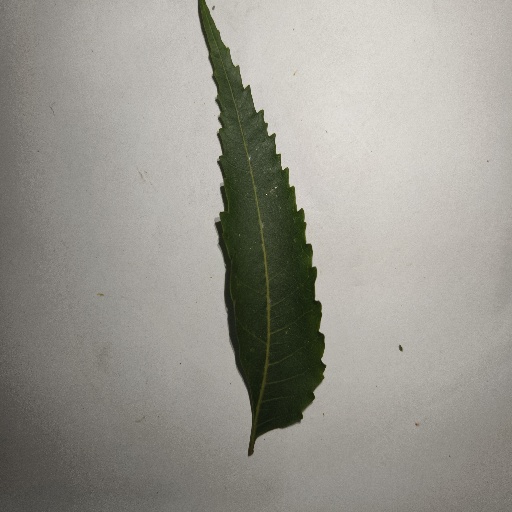
Species: Neem
Leaf condition: Healthy Leaf